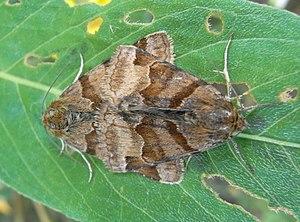
Euclidia glyphica, la Doublure jaune, est une espèce de lépidoptères de la famille des Noctuidae assez répandue en France.
Le Site de Grand Intérêt Biologique des Viviers, plus connu sous le nom de Terril des Viviers est un ancien site de charbonnage s'étendant à l'est de Gilly, section de la ville de Charleroi.